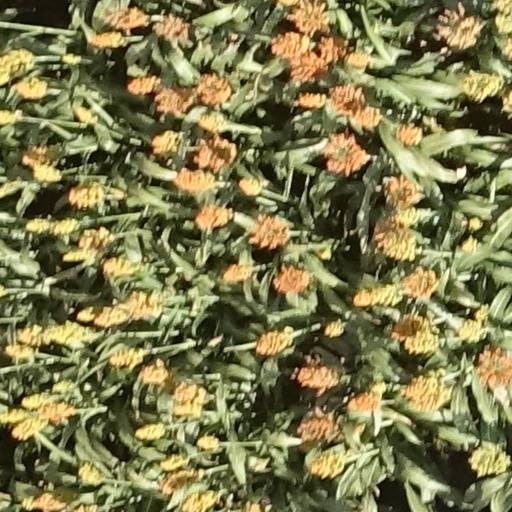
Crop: sorghum